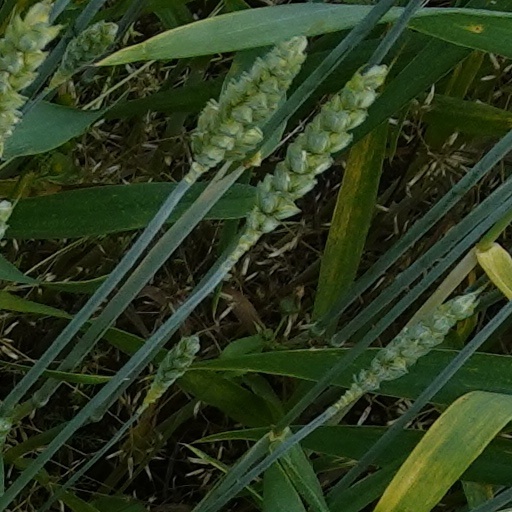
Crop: wheat